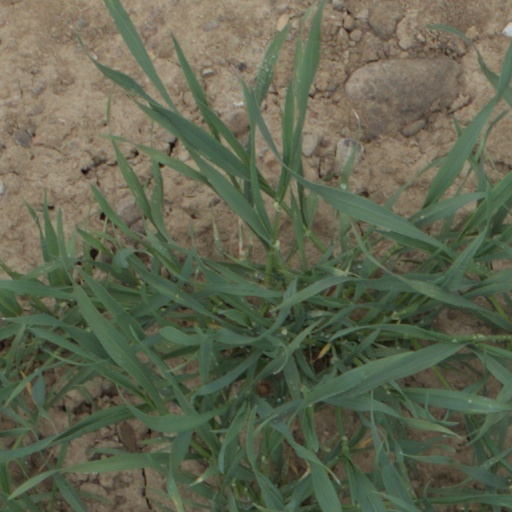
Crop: wheat